Yellowknife Water Aerodrome

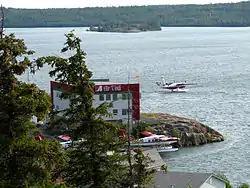
Aerodrome from "Old Town"

Yellowknife Water Aerodrome is an aerodrome adjacent to the "old town" section of Yellowknife, Northwest Territories, Canada on both Back Bay and East Bay of Great Slave Lake. It is open from the middle of June until October and may be used by ski equipped aircraft in the winter.